Jeremy Hermida

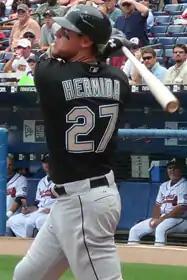
Hermida batting for the Florida Marlins in 2007.

Called up from the Double-A Carolina Mudcats, Hermida made his major league debut with the Florida Marlins on August 31, 2005. The Marlins promoted Hermida before September 1 so that he would be eligible to be on the Marlins' postseason roster, however the Marlins, who led the wild-card race on September 13, lost 12 of their next 14 games and were eliminated from postseason contention. In his debut, Hermida became the second of only four players in history to hit a grand slam in his first major league at-bat, after Bill Duggleby in 1898, and followed by Kevin Kouzmanoff in 2006 and Daniel Nava in 2010. Hermida is the only player to accomplish this feat as a pinch hitter, coming off St. Louis Cardinals pitcher Al Reyes.